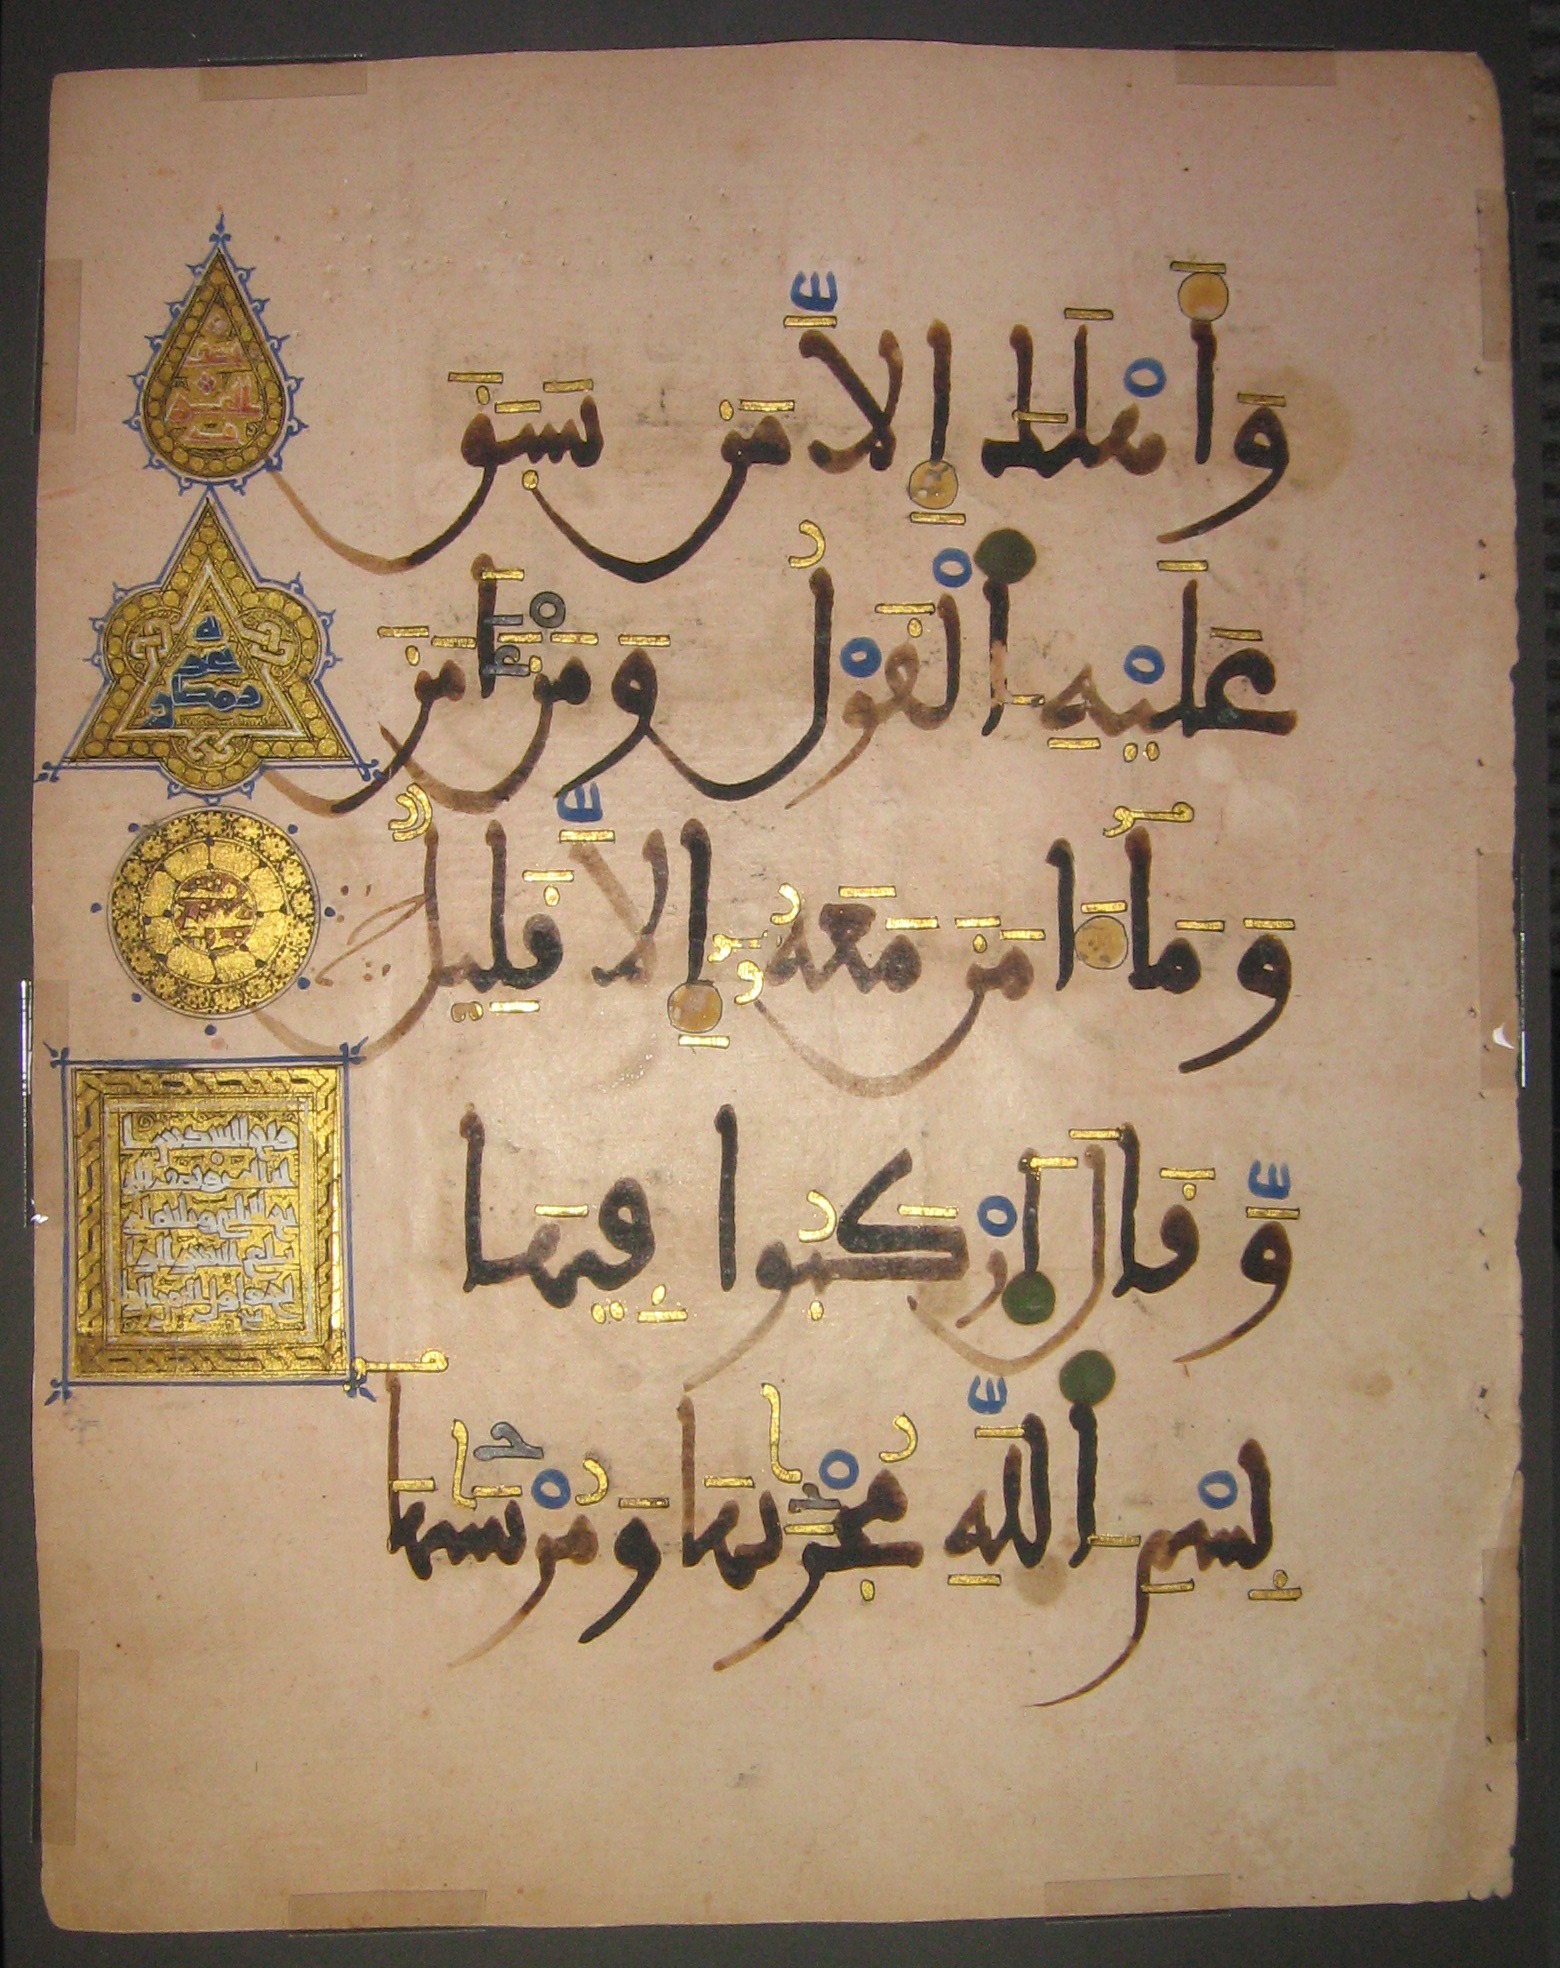
number, paper, ramayana, font, art, sketch, drawing, calligraphy, historically, gilded, characters, papyrus, hieroglyphics, ancient history, 16th century, externally, arabic characters